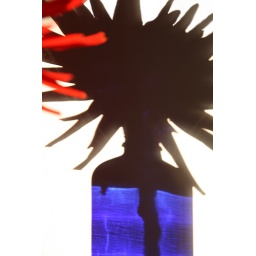
red dahlia in a blue glass vase, with the reflection and shadow